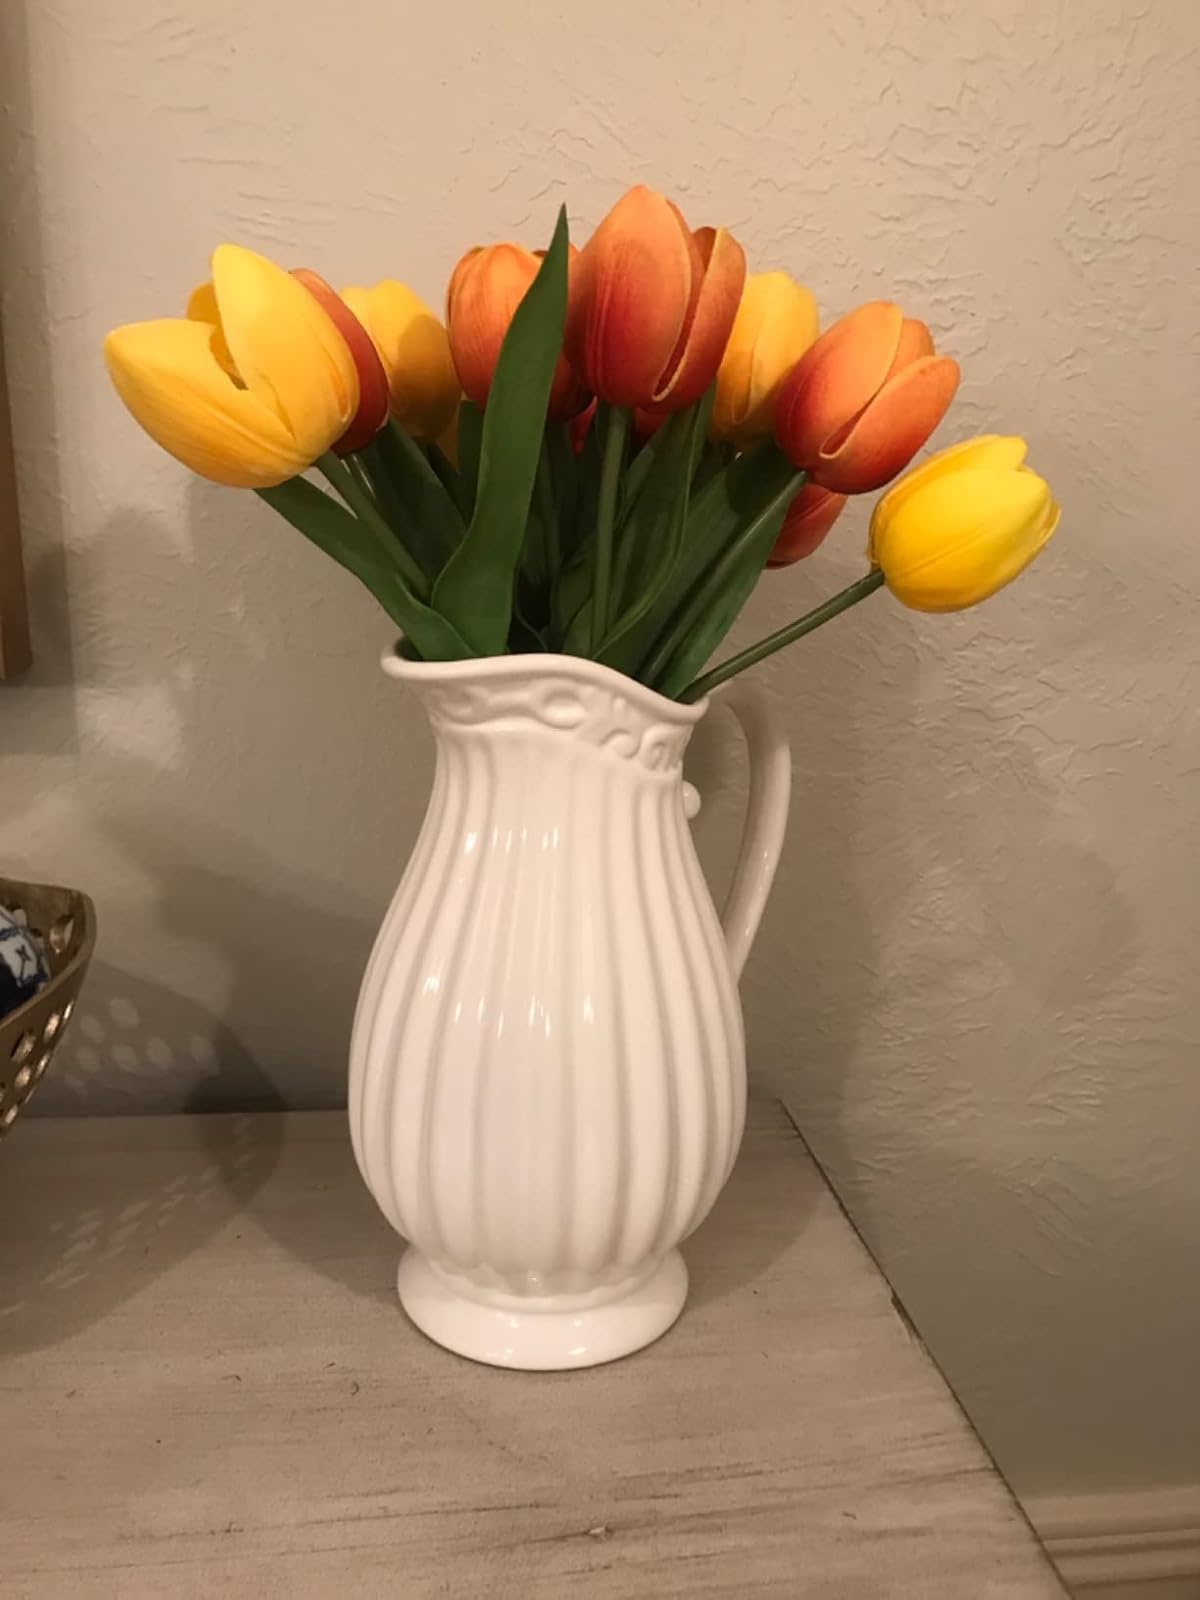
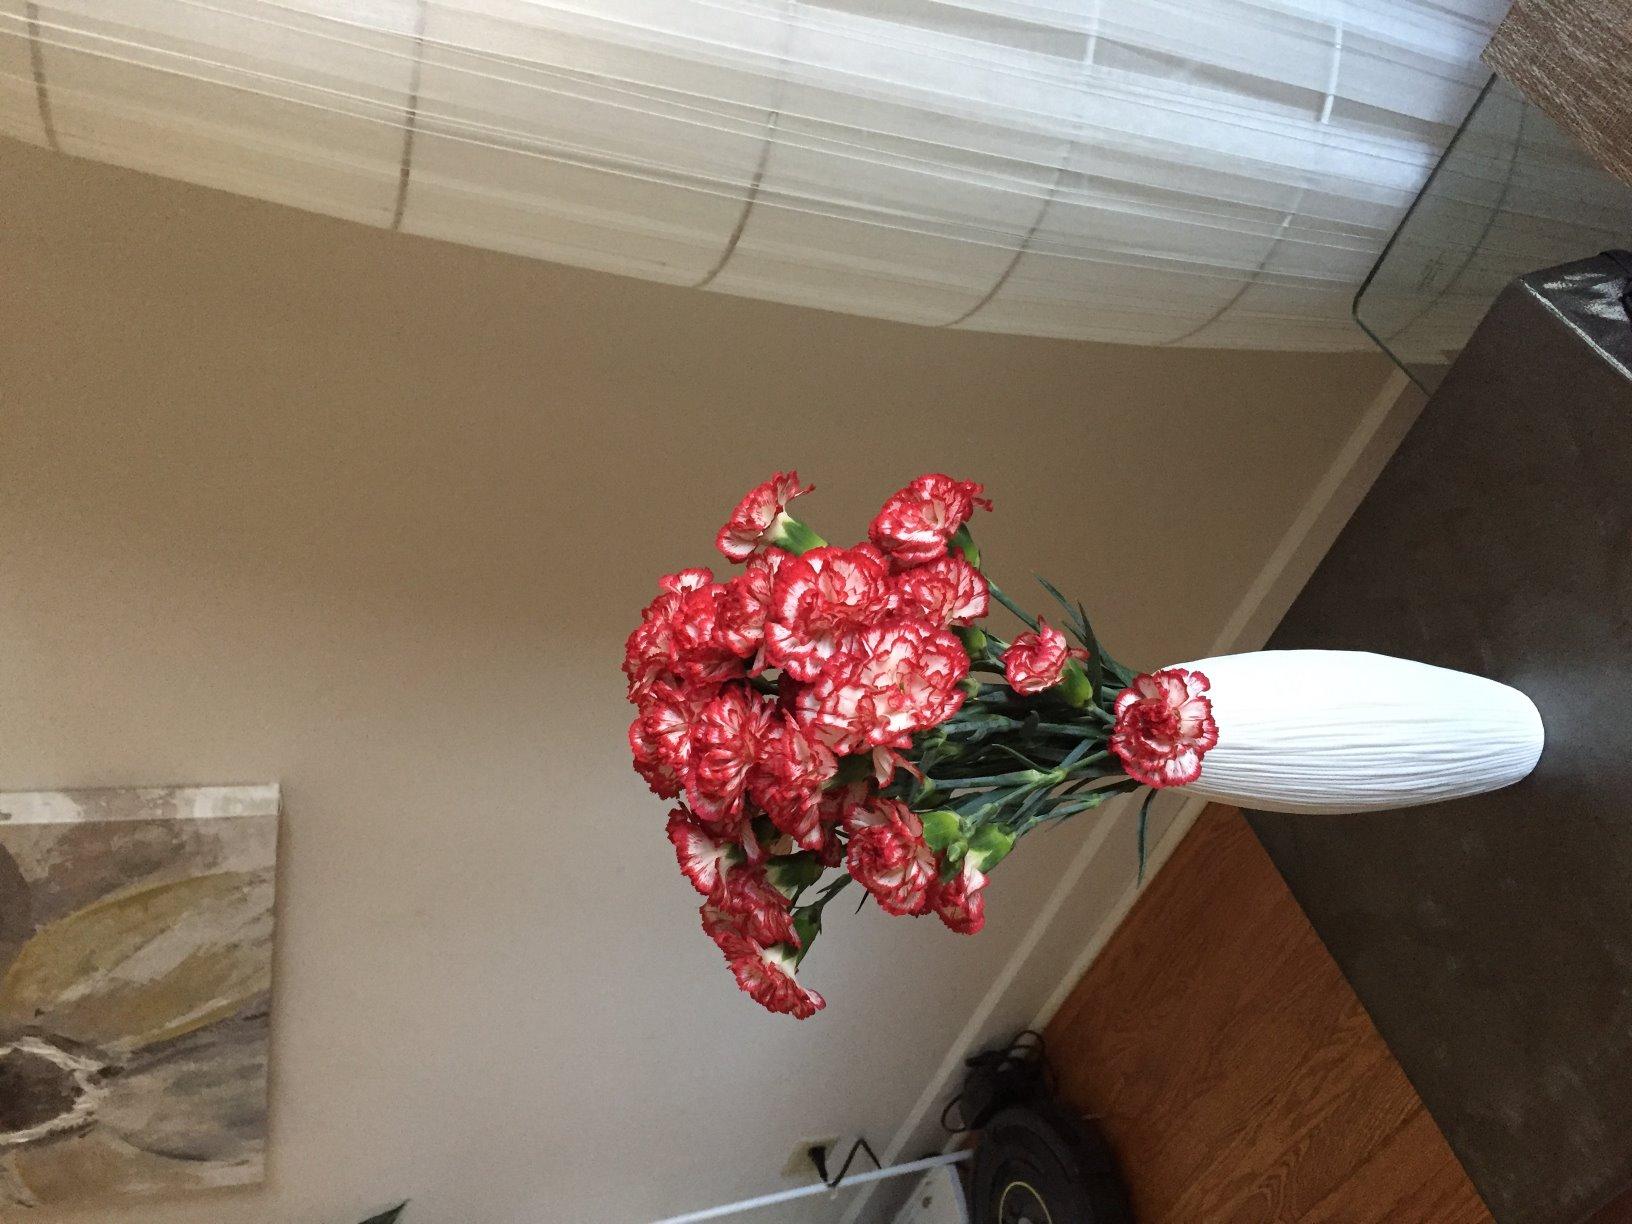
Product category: vase
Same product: no